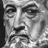
Emotion: sad